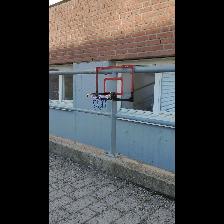
Label: NonHuman